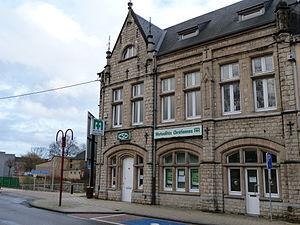
L'ancien Hotel de ville de la commune d'Athus, Grand Rue
Athus est une localité et une section de la ville belge d'Aubange. Elle est située en Région wallonne, dans la province de Luxembourg, dans le Pays d'Arlon. On y parle le français et la langue vernaculaire traditionnelle est le luxembourgeois.